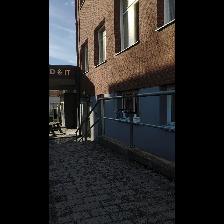
Label: NonHuman